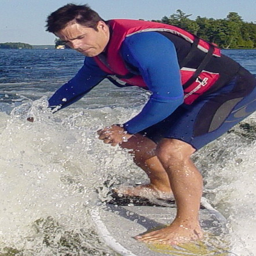
Man in wet suit on surfboard riding wave on water way.
A man that is on a surfboard near the water.
Man on surf board in middle of body of water.
a man that is surfing on some water
A young man riding a surfboard on top of a wave.